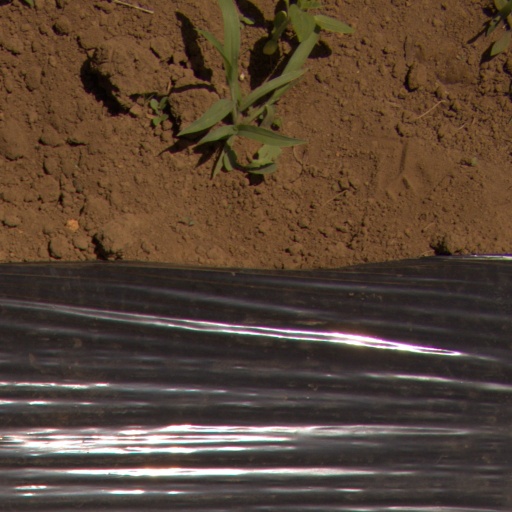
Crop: Jerusalem artichoke